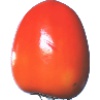
Label: kaki